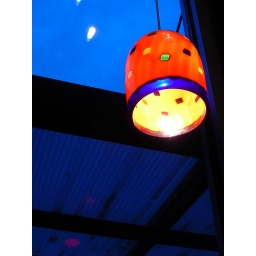
Red lamp and a darkening blue sky, in the window at the Satellite near UNM.